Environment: real
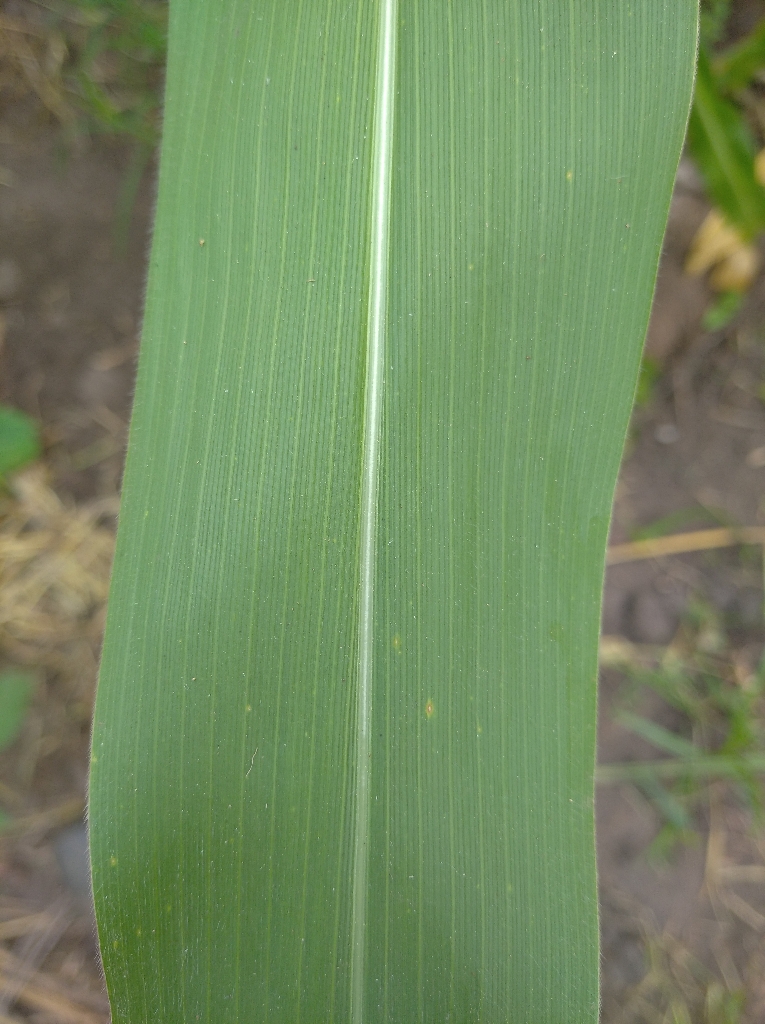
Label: healthy